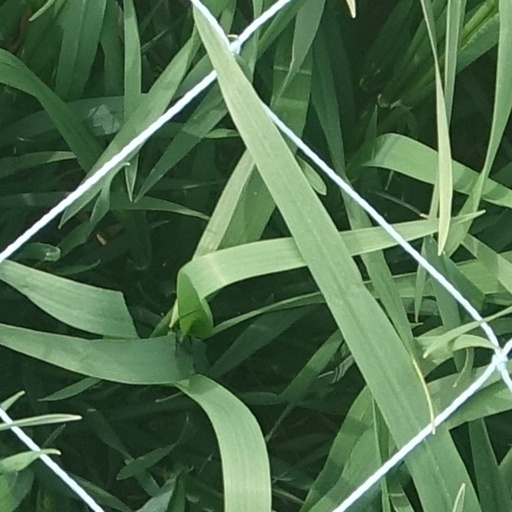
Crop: wheat